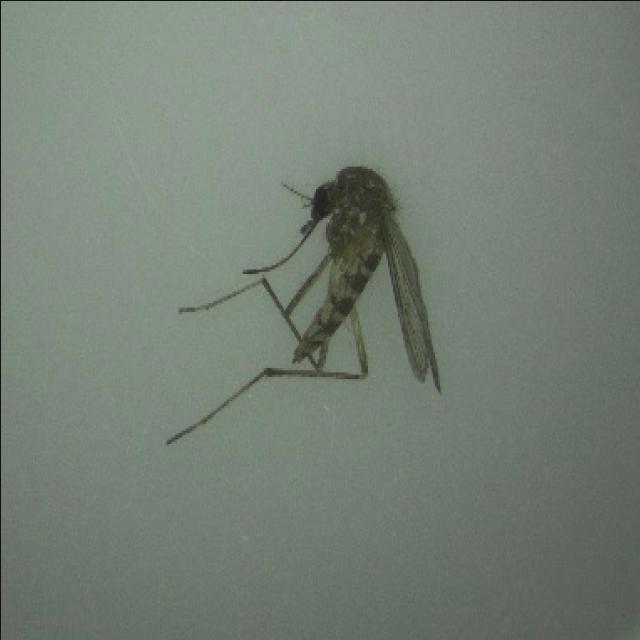
Species: aedes_vexans